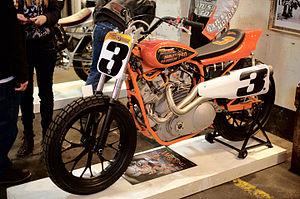
La Harley-Davidson XR-750 est une moto de course construite par Harley-Davidson depuis 1970, principalement pour les courses de dirt track, mais aussi pour les courses sur route avec sa variante XRTT. La XR-750 a été conçue en 1966 pour répondre à un changement de règlement du AMA Grand National Championship qui permit à d'autres marques, notamment japonaises et britanniques, de rivaliser avec la reine des motos de course d'alors, la Harley-Davidson KR. La XR-750 est la moto qui a remporté le plus de courses dans l'histoire de l'American Motorcyclist Association.